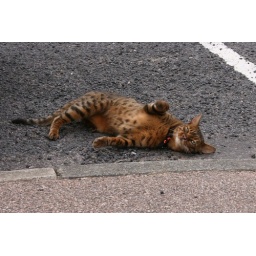
cat with unusual brown stripey markings in Broadstairs